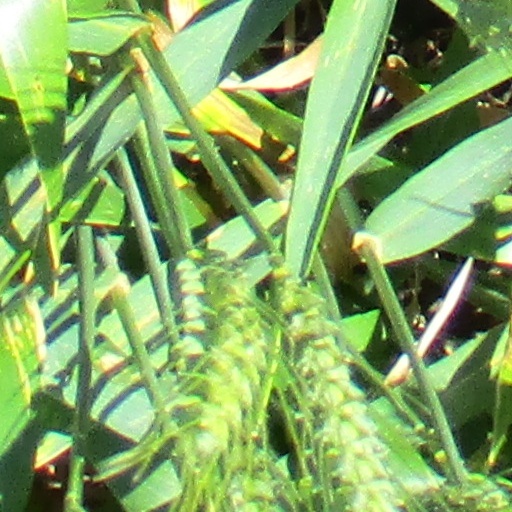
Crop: wheat